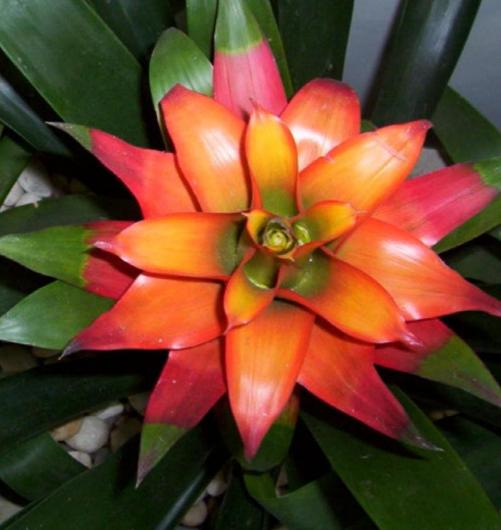
Label: bromelia